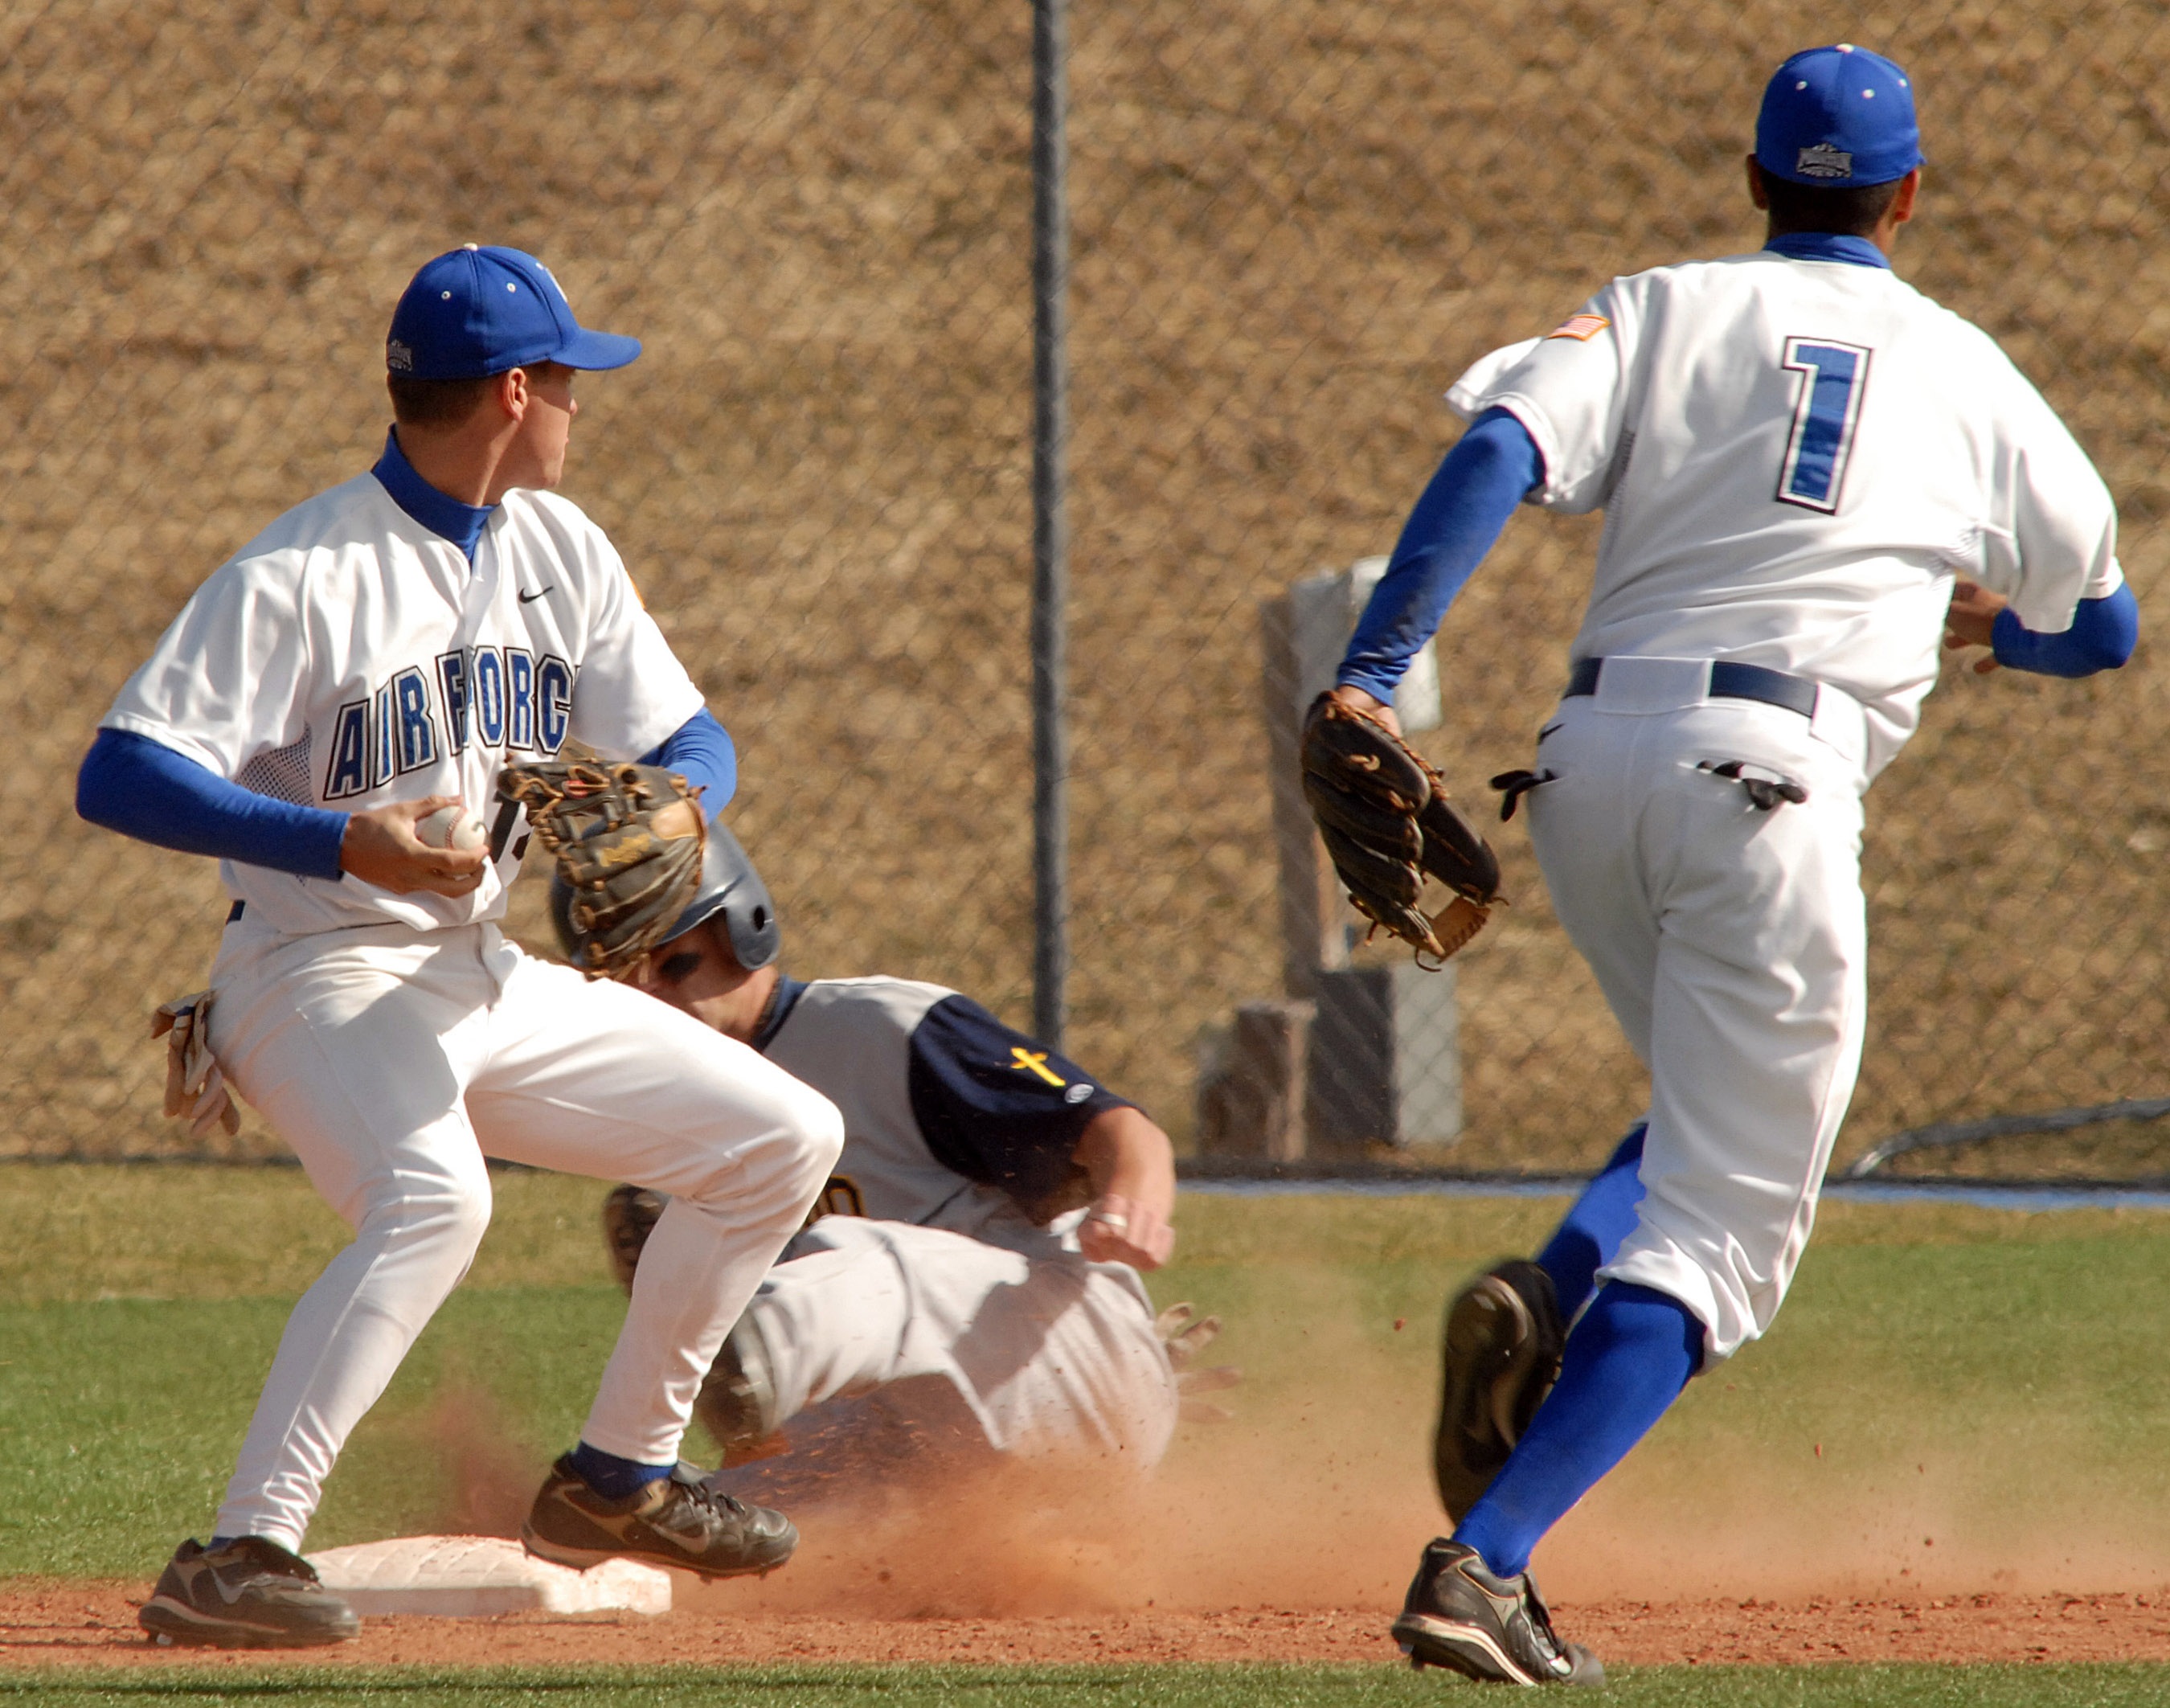
baseball, glove, sport, field, ground, game, play, male, runner, baseball field, pitch, throw, focus, sports, pitcher, ball, out, players, athlete, concentration, baseball player, coordination, catcher, infield, ball game, second base, team sport, infielder, college baseball, shortstop, bat and ball games, baseball positions, college softball